McKendree Mitchell House

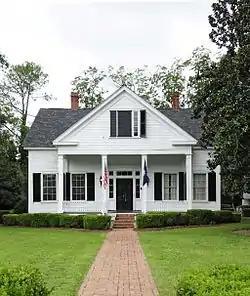
McKendree Mitchell House, August 2012

McKendree Mitchell House is a historic home located at Batesburg-Leesville, Lexington County, South Carolina. It was built in 1873, and is a -story, Greek Revival style cottage on a brick foundation. It is sheathed in weatherboard and features a projecting central gabled portico.